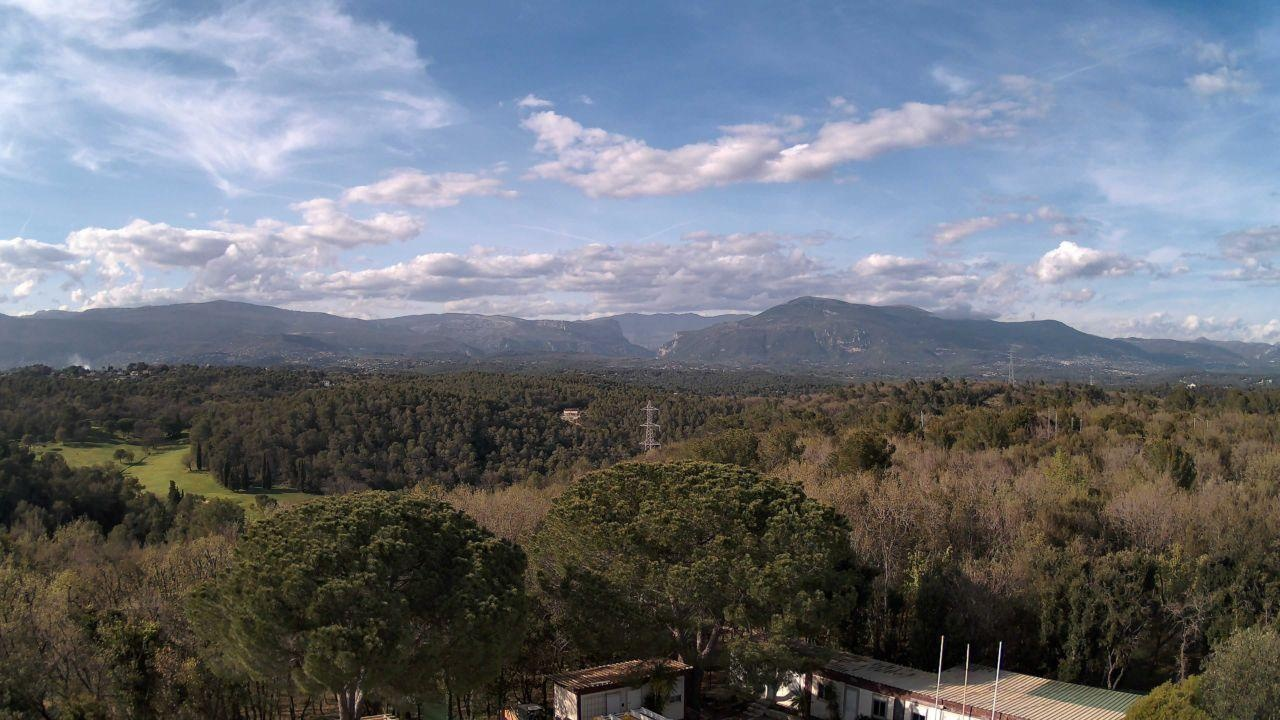
Fire: no
Smoke: no